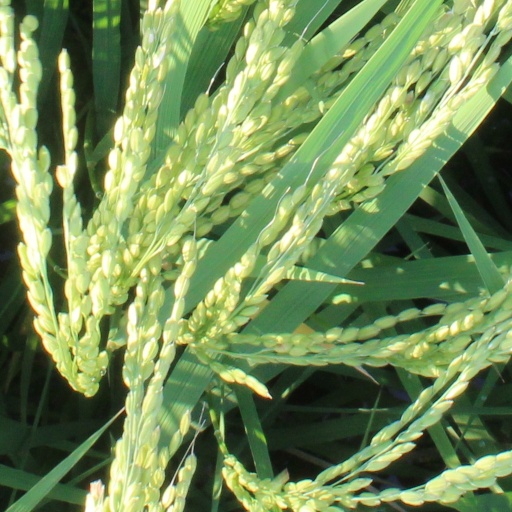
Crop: rice